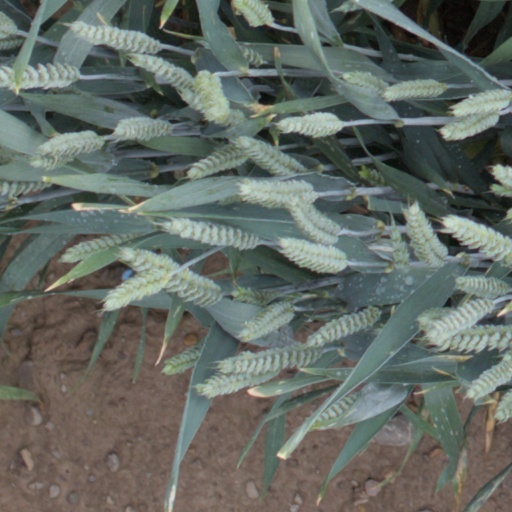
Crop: wheat